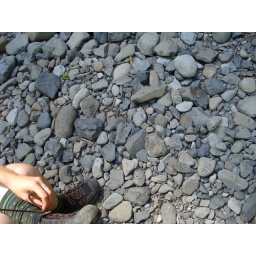
The shoes came off on the rocky beach by Punchbowl falls, where we had our well-deserved afternoon swim.